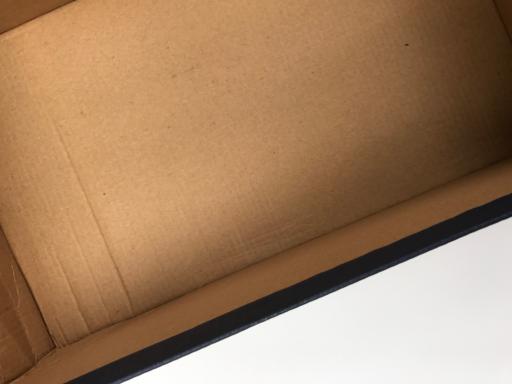
Waste category: cardboard